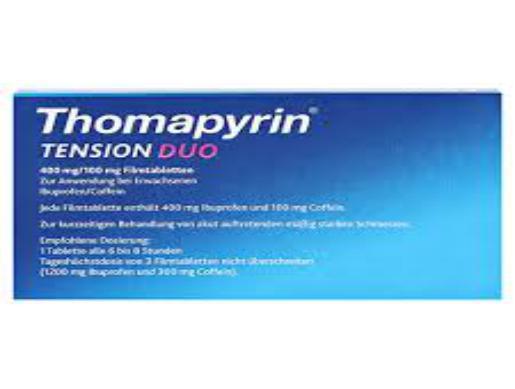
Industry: Medical